Them (TV series)

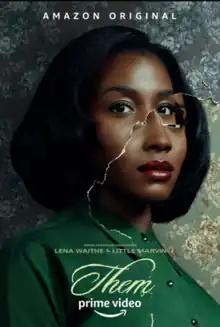
Official poster

Them is an American horror series, created by Little Marvin and executive produced by Lena Waithe. The series stars an ensemble cast, which consists of Deborah Ayorinde, Ashley Thomas, Alison Pill, and Ryan Kwanten in the first season, and Pam Grier, Luke James, Joshua J. Williams and Jeremy Bobb in the second season, with Ayorinde returning in a new lead role.